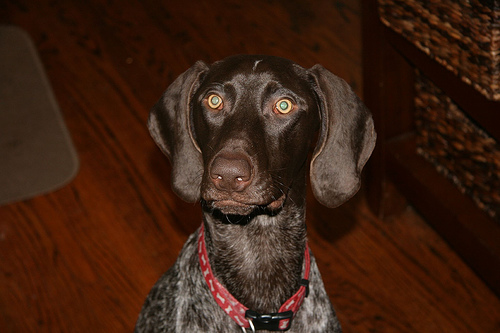
Animal: dog
Breed: german shorthaired